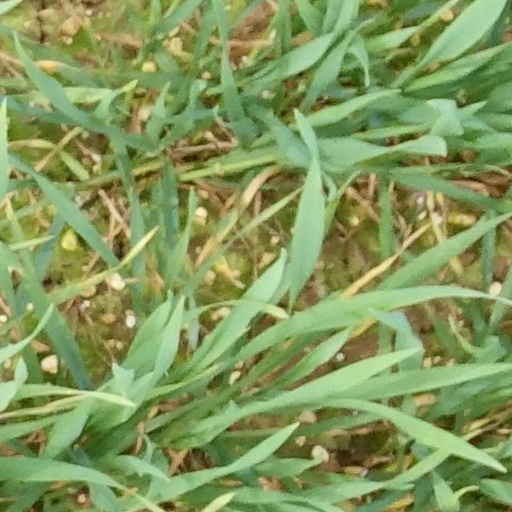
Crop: wheat